Jericho Trail

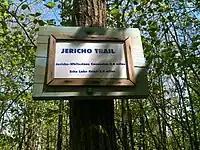
Jericho Trail head sign at junction with Mattatuck Trail.

The Jericho Trail is primarily used for hiking, backpacking, rock climbing, and in the winter, snowshoeing.